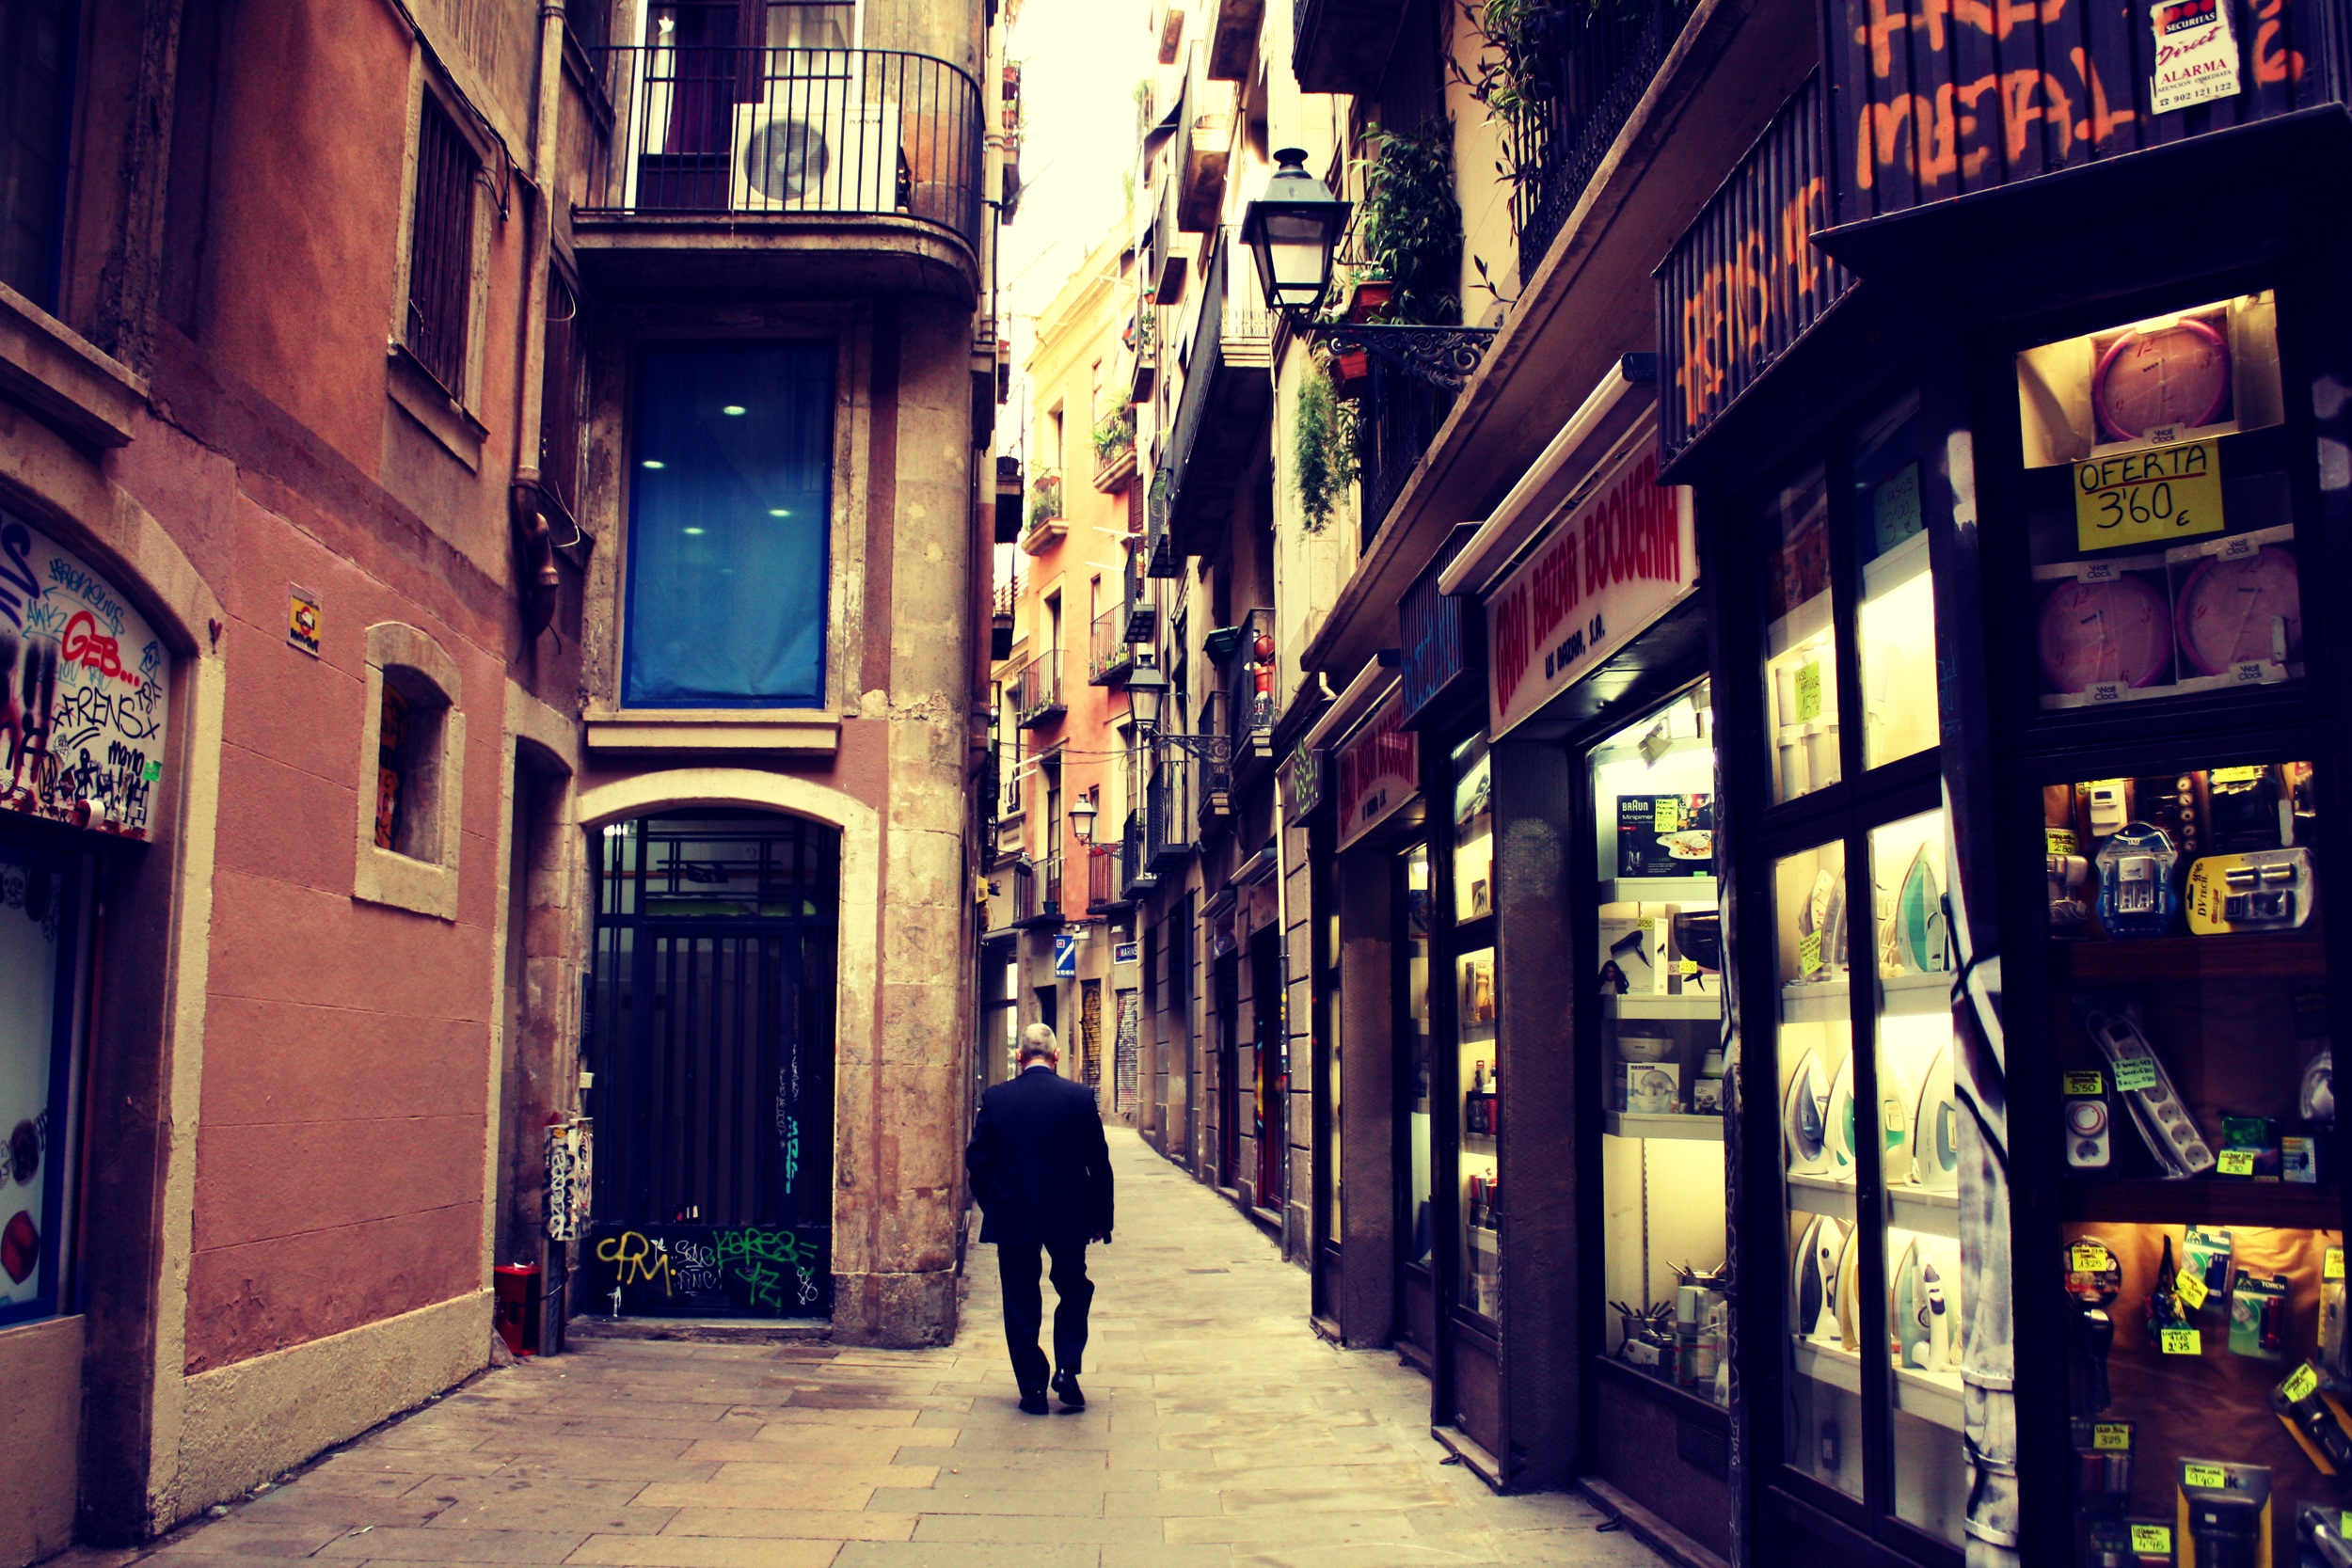
road, street, night, town, alley, city, cityscape, evening, color, infrastructure, neighbourhood, urban area